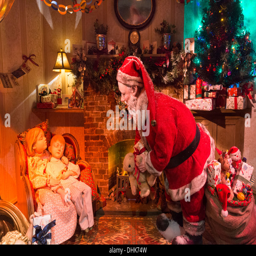
christmas window display of film character bringing presents to a sleeping child